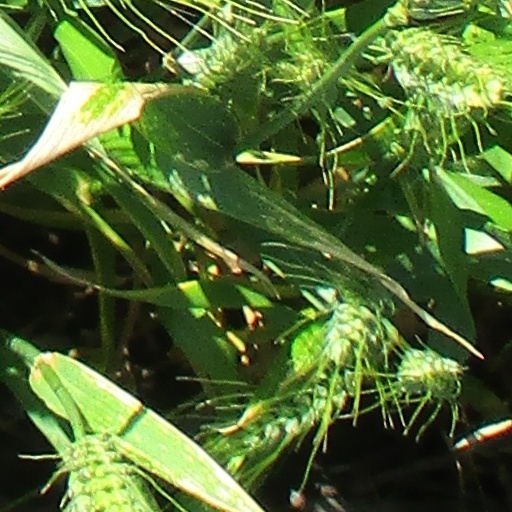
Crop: wheat